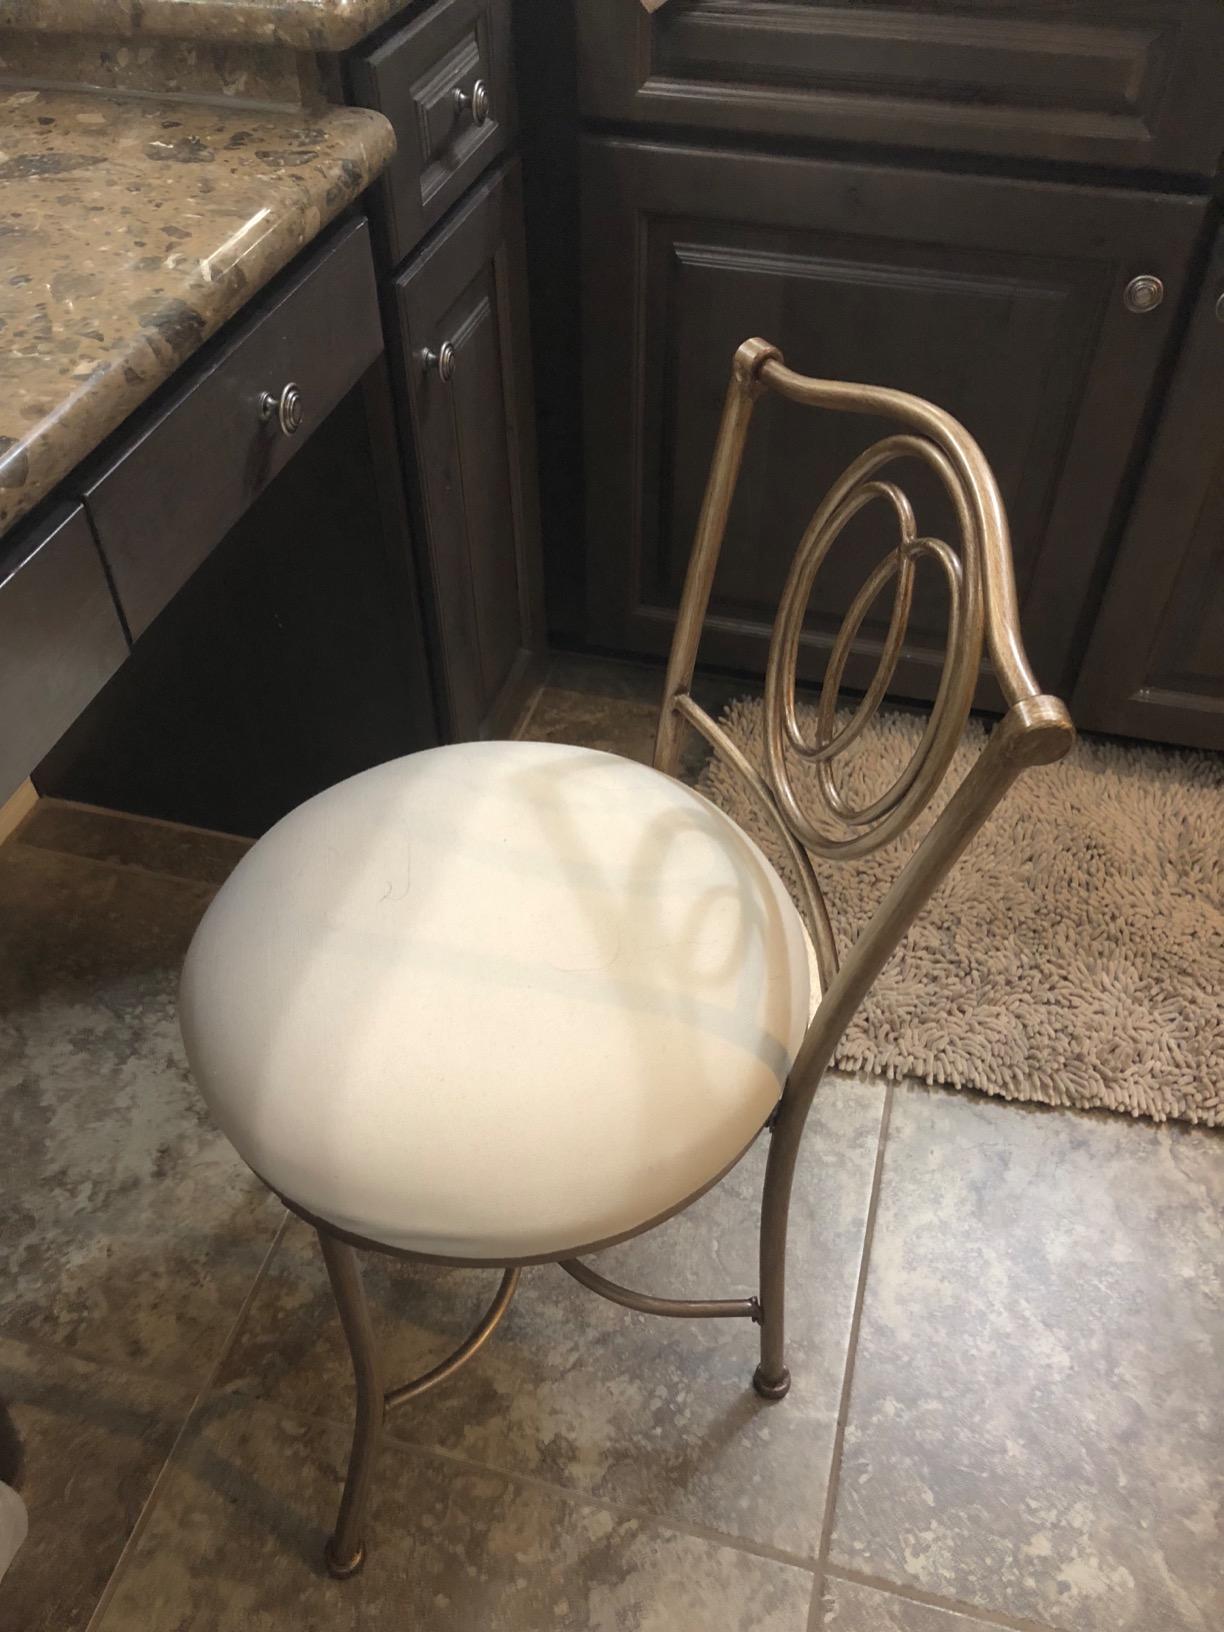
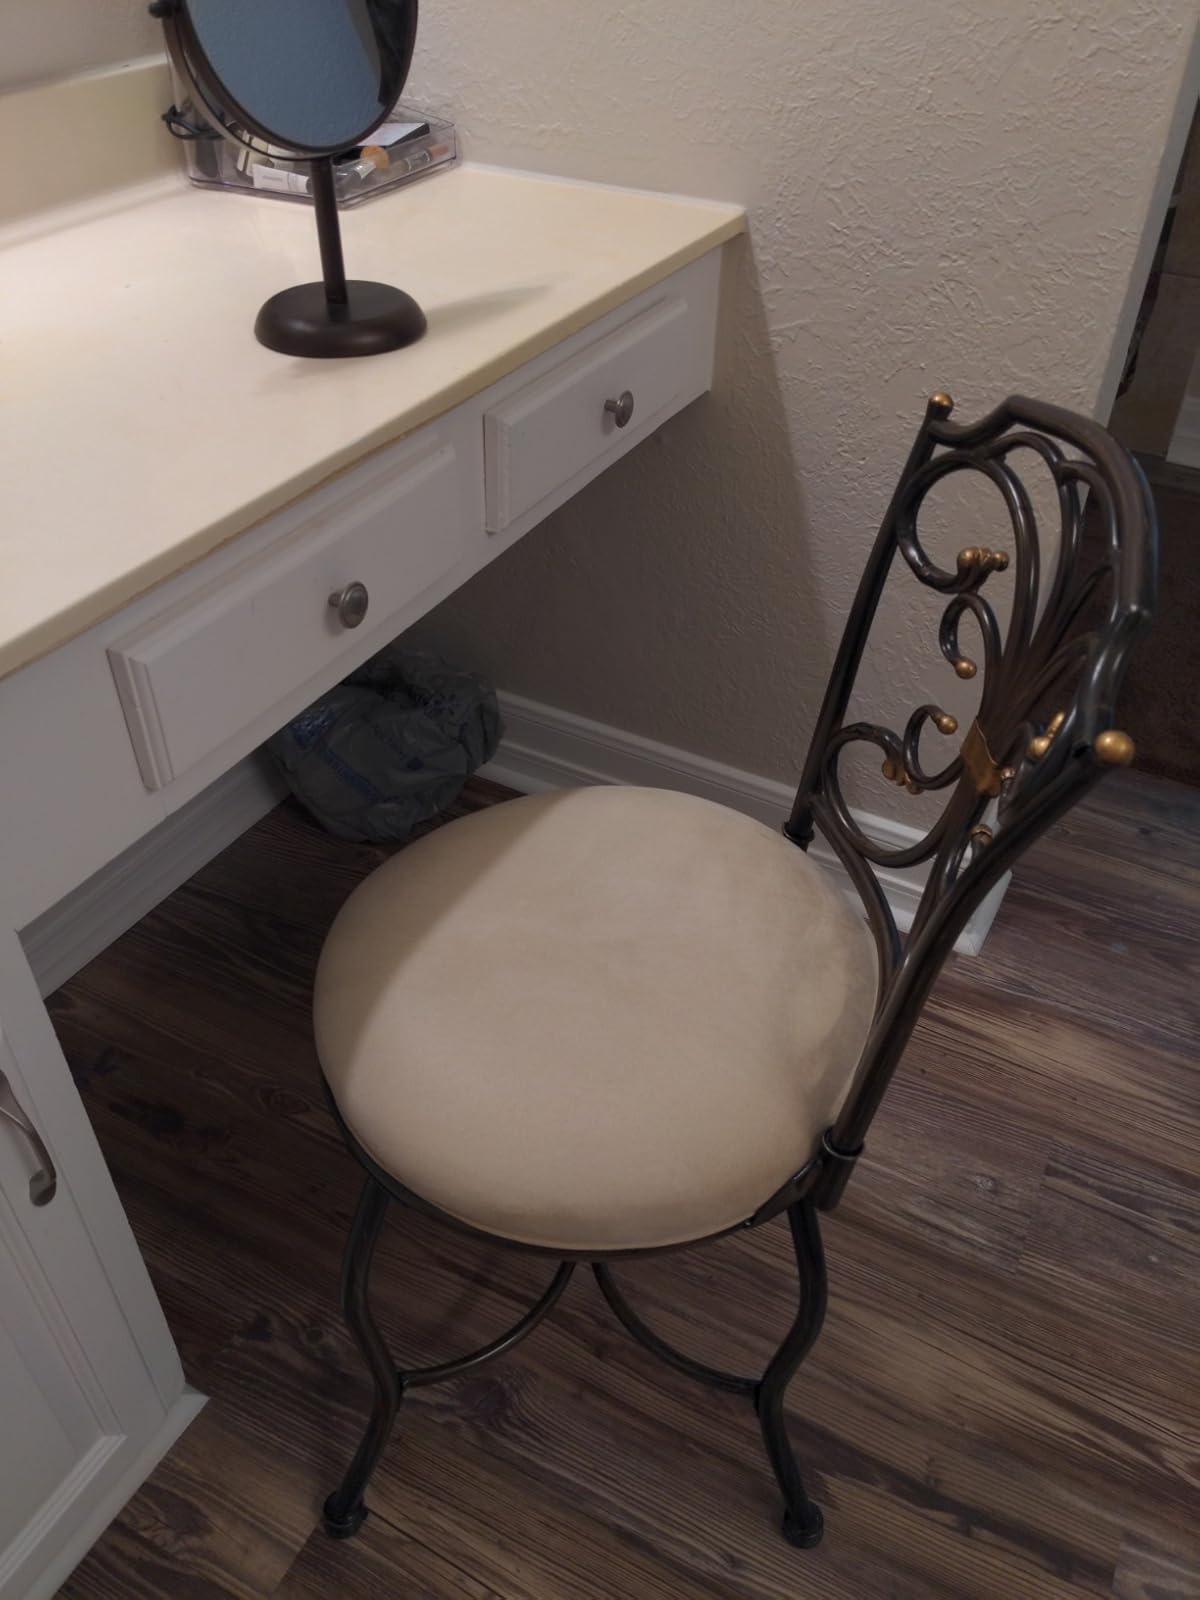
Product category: stool
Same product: no